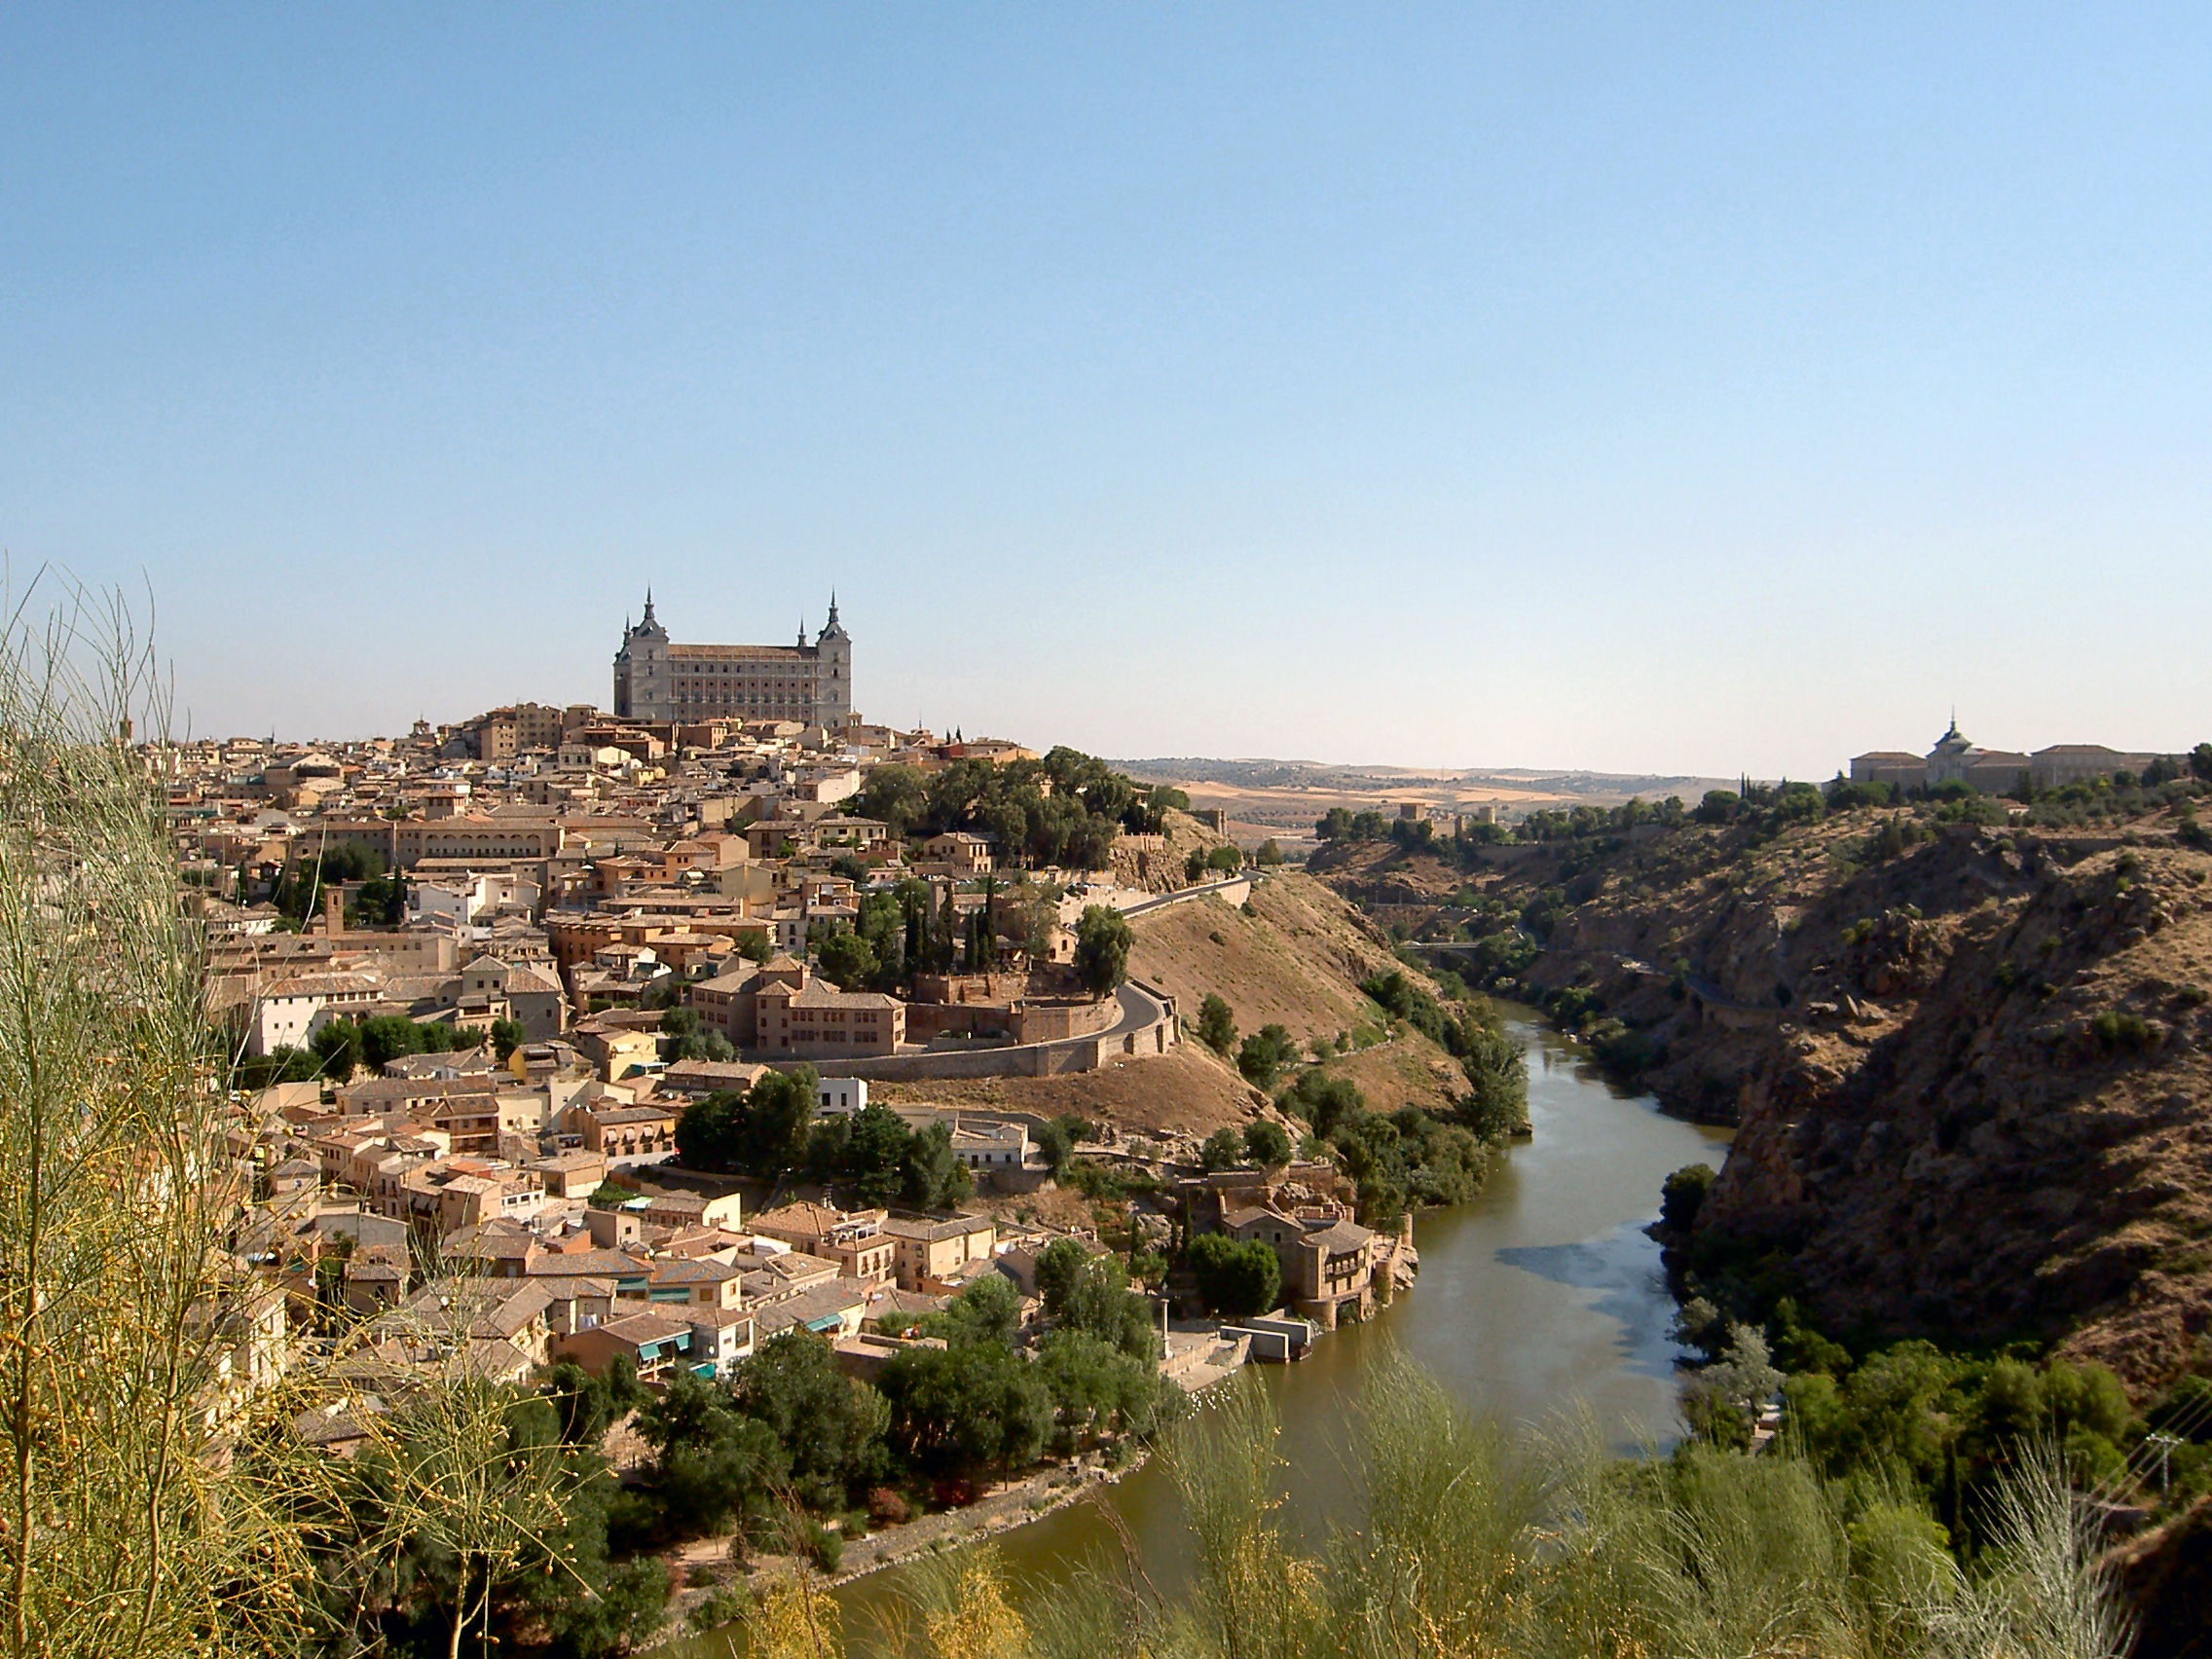
landscape, sea, coast, nature, hill, town, river, cityscape, panorama, vacation, travel, village, europe, tourism, terrain, spain, ruins, toledo, rural area, nature landscape, aerial photography, geographical feature, human settlement